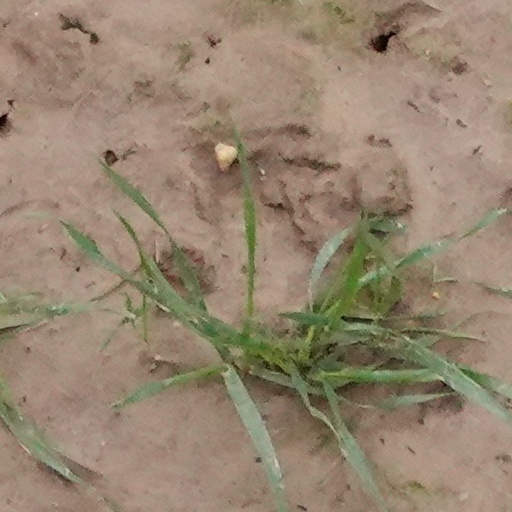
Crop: wheat